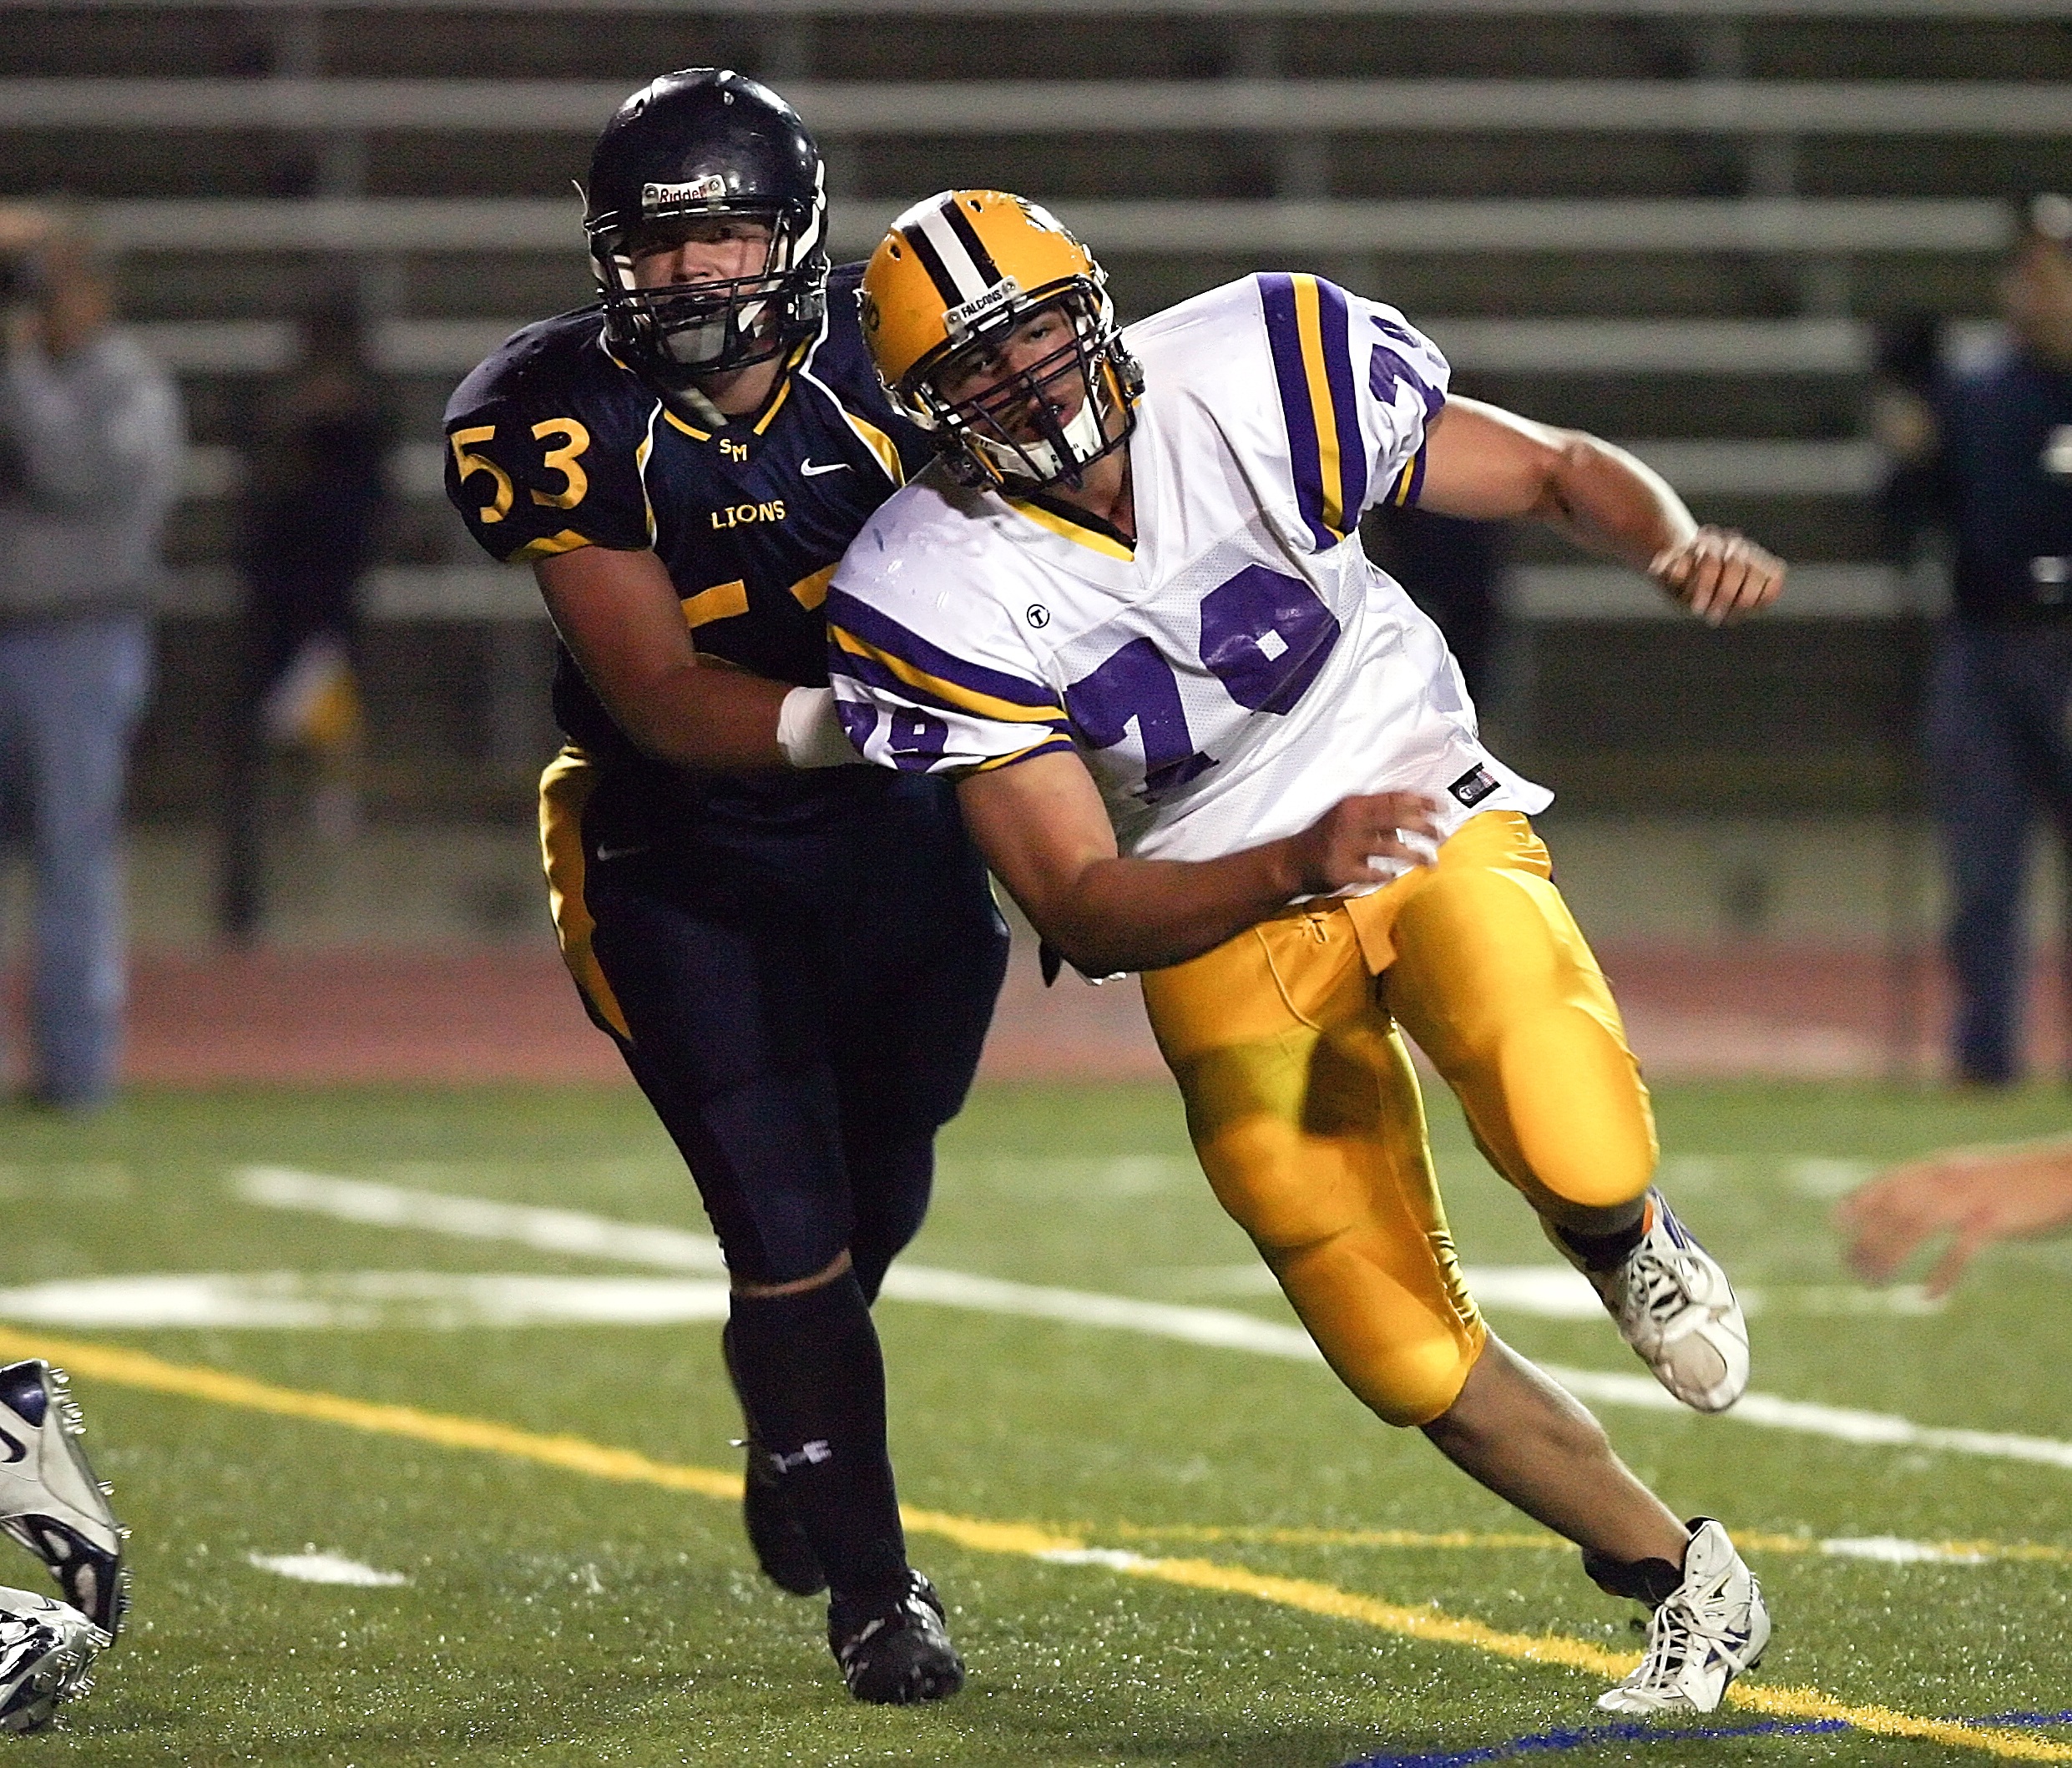
sport, game, play, male, line, action, soccer, football, stadium, player, block, competition, american football, sports, helmet, uniform, athlete, athletics, tackle, compete, football player, football american, gridiron, ball game, football game, team sport, blocking, linemen, football helmet, rival, blocker, offensive lineman, defensive lineman, opponent, canadian football, sport venue, arena football, gridiron football